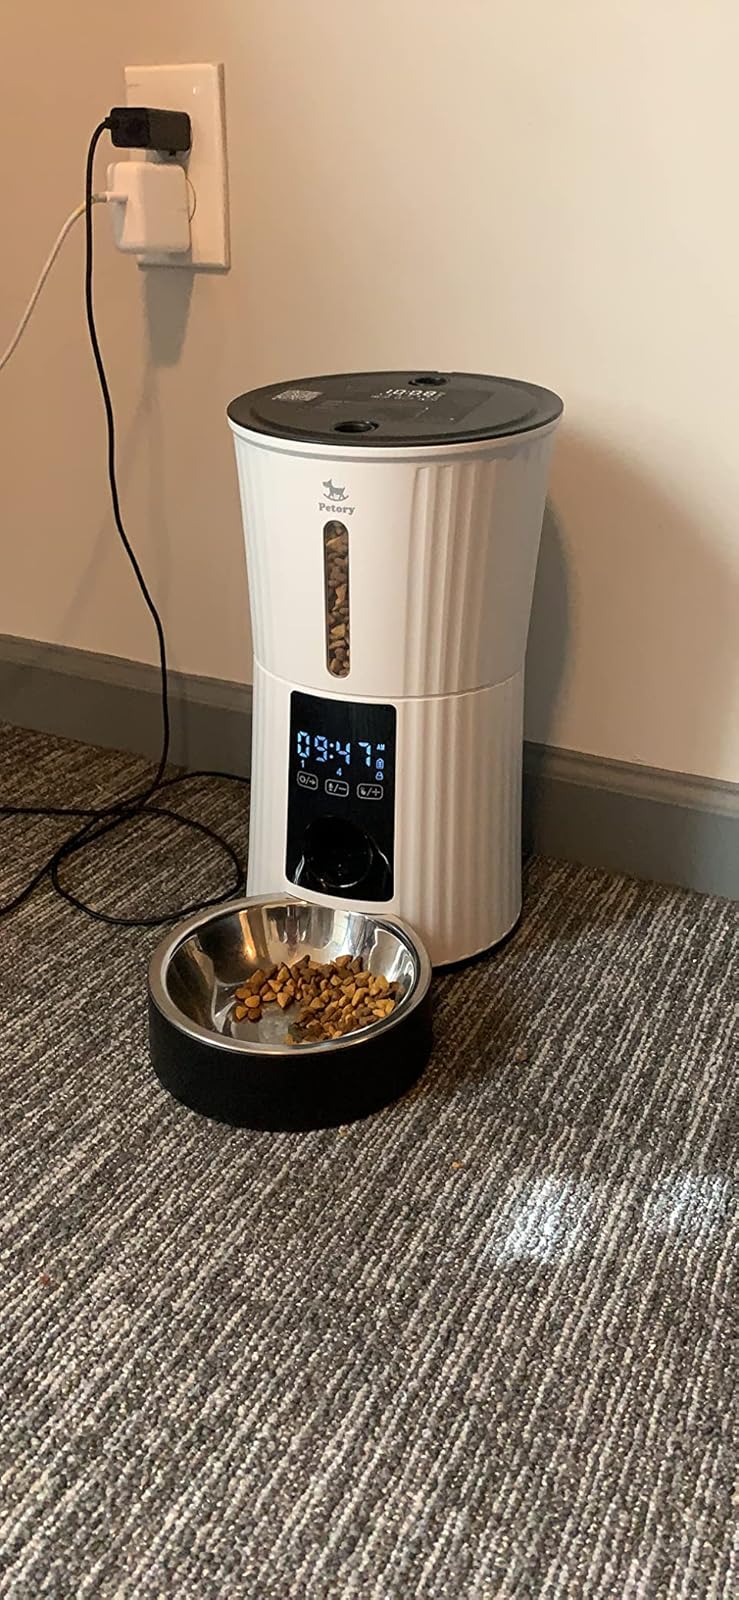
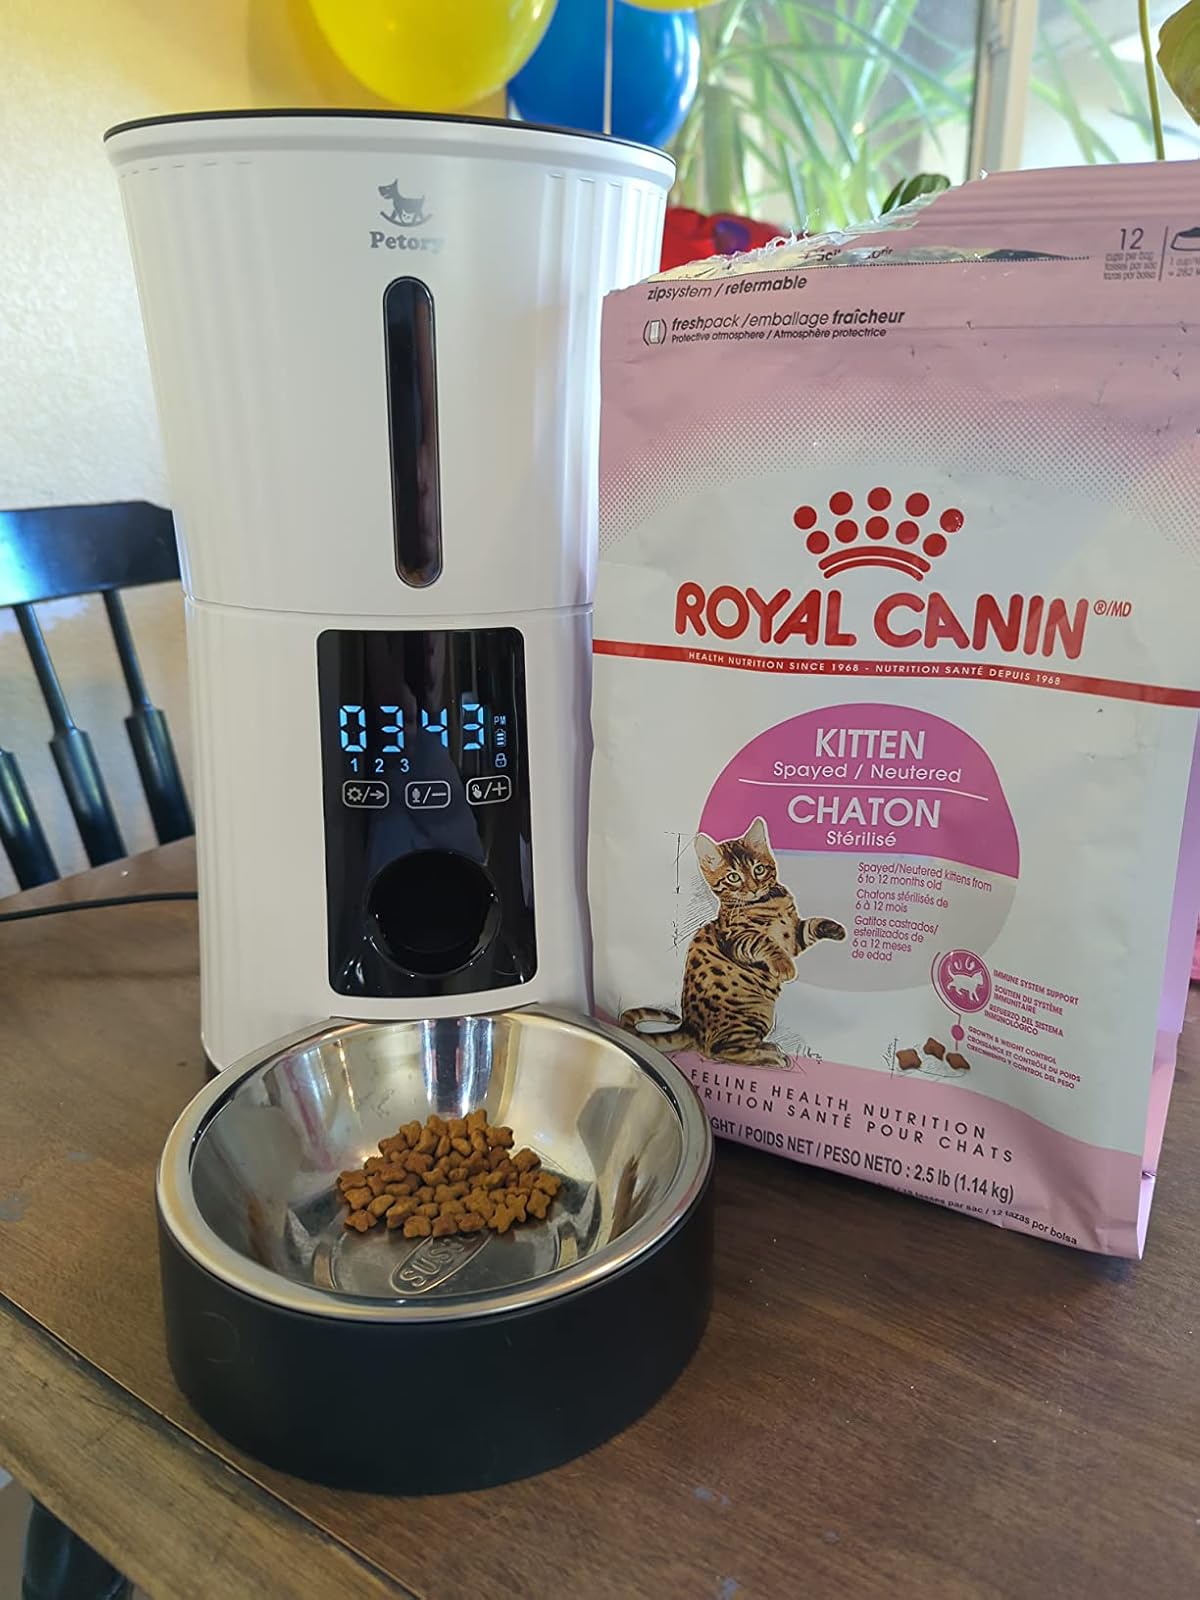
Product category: items_feeder
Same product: yes